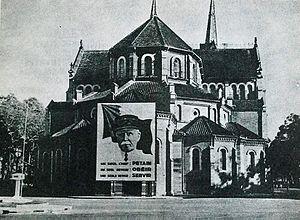
Propagande en faveur du Maréchal Pétain à l'arrière de la cathédrale. Affiche de 6m * 8 mètres
L’Indochine française est un territoire de l'ancien empire colonial français, dont elle était la possession la plus riche et la plus peuplée. Officiellement nommée Union indochinoise puis Fédération indochinoise, elle fut fondée en 1887 et regroupait, jusqu'à sa disparition en 1954, diverses entités possédées ou dominées par la France en Extrême-Orient : trois pays d'Asie du Sud-Est aujourd'hui indépendants, le Vietnam, le Laos et le Cambodge, ainsi qu'une portion de territoire chinois située dans l'actuelle province du Guangdong.